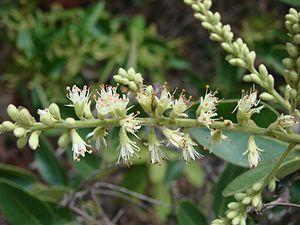
Acosmium est un genre de plantes dicotylédones de la famille des Fabaceae, sous-famille des Faboideae, originaire d'Amérique du Sud, qui comprend 18 espèces acceptées. La plupart des espèces sont originaires du Brésil.